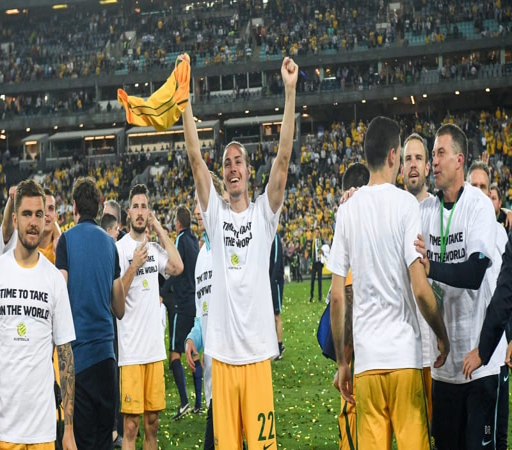
nets as football team secure precious win in the championship